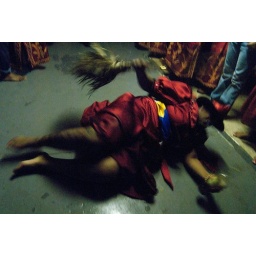
Petro CeremonyKafou is dirty and likes to roll around on the floor